Kauffman House (Grand Lake, Colorado)

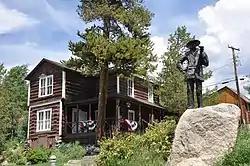

The Kauffman House is a rustic log house in Grand Lake, Colorado that functioned as a hotel from its construction in 1892 to 1973. It was built by Ezra Kauffman, a local prospector, trapper and builder of log structures who operated it as a hotel until his death in 1920 at age 71. It was then operated as a summer hotel by his widow and daughters until World War II.